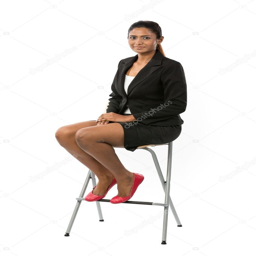
woman in a business suit sitting on a stool .